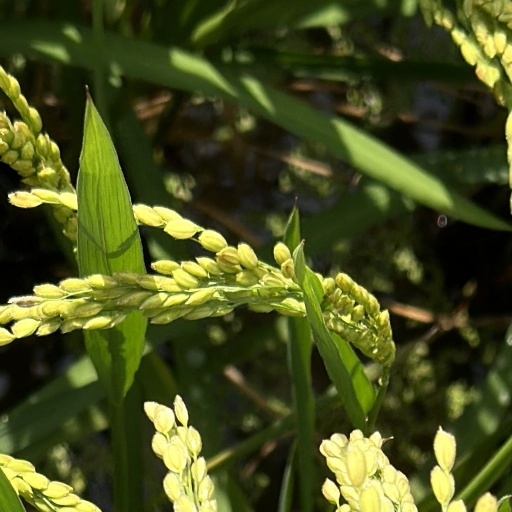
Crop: rice